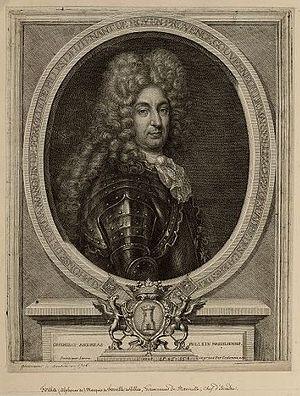
Portrait de Alphonse de Fortia-Piles (mort en 1711), chef d'escadre des galères, commandeur de Saint-Louis. Gravure de Jacobus Coelemans
Alphonse de Fortia, marquis de Forville et de Pilles dit le « marquis de Forville », mort en 1711, est un officier de marine français des XVIIᵉ et XVIIIᵉ siècles. Issu d'une célèbre famille de Provence, il est gouverneur de Marseille. Il sert dans l'armée de terre et parvient au grade de maréchal de camp, avant de passer dans la Marine royale. Chef d'escadre des galères, il est décoré du ruban de Commandeur de Saint-Louis.